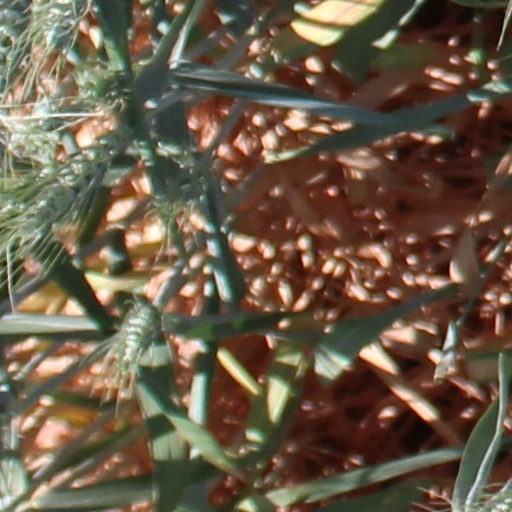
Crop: wheat